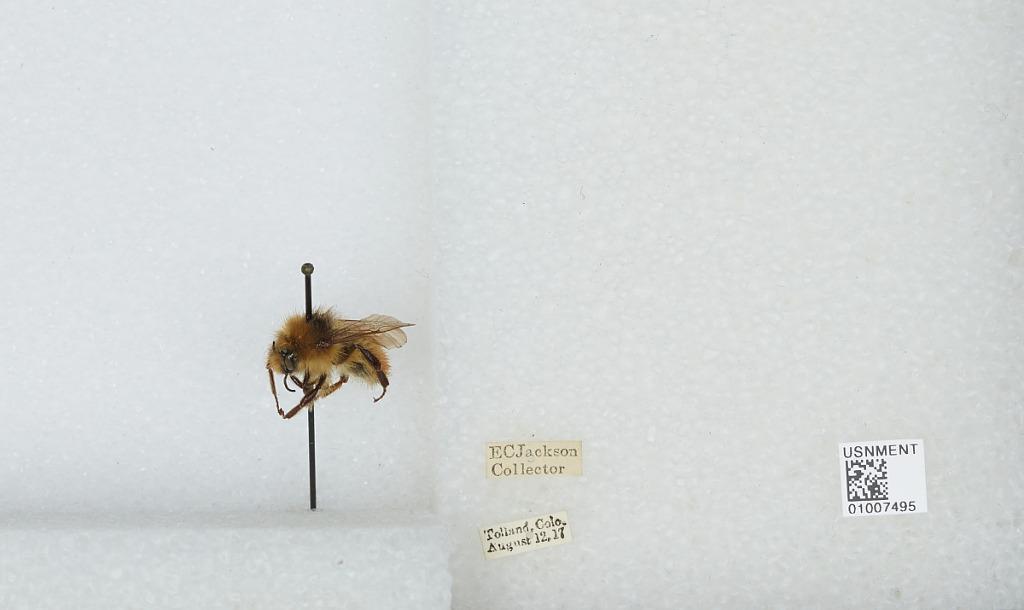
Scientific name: Bombus (Pyrobombus) centralis Cresson
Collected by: E. Jackson
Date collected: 1917-8-12
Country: United States
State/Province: Colorado
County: Gilpin
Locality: Tolland
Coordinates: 39.905, -105.589